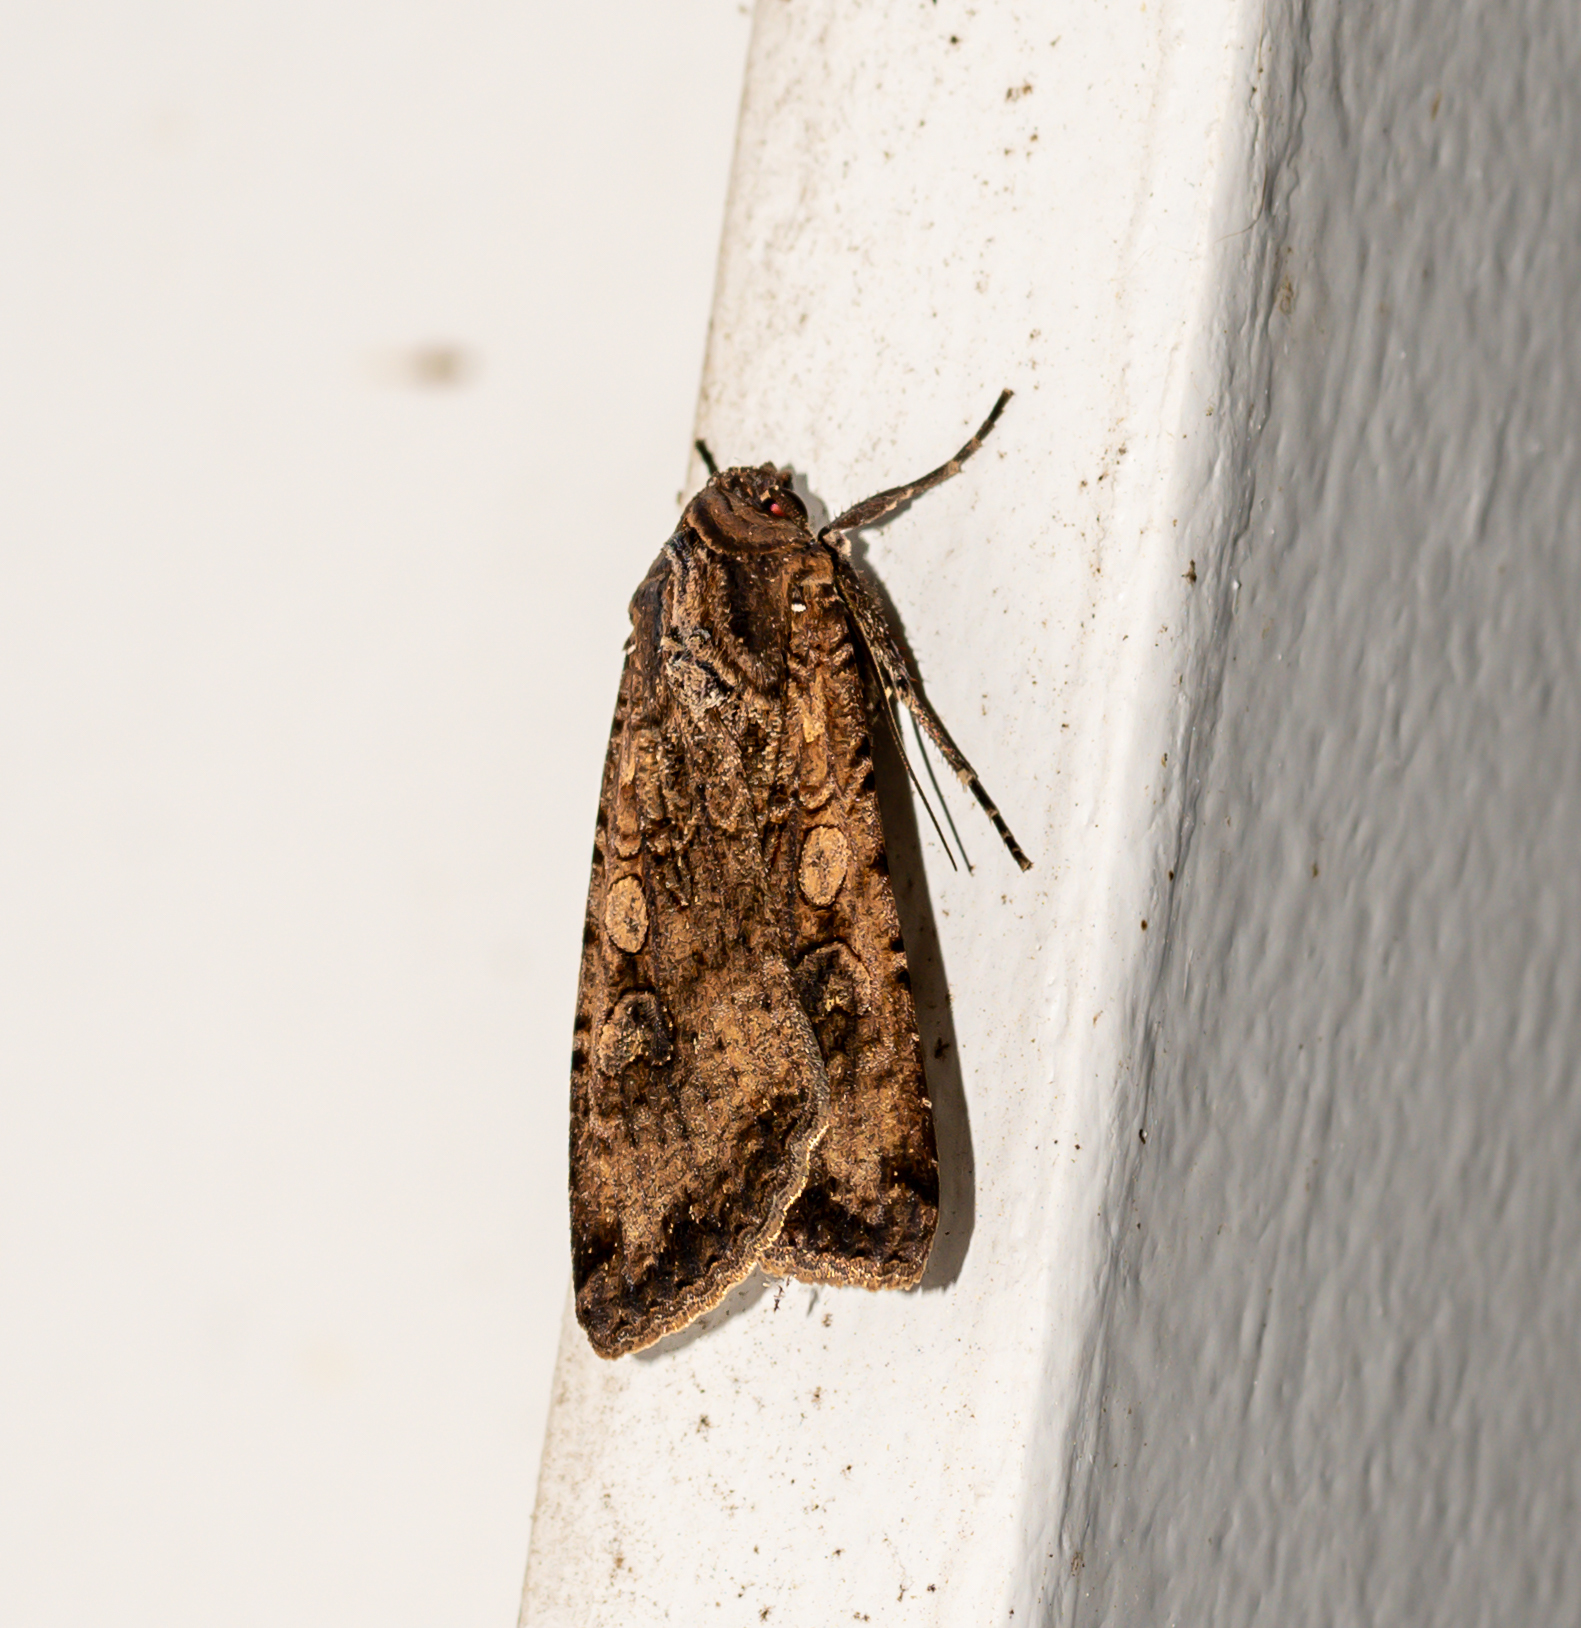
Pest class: cutworms